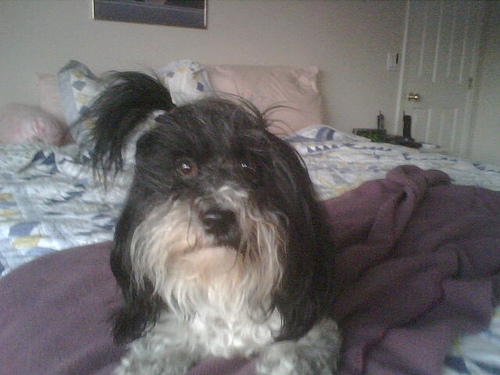
Animal: dog
Breed: havanese